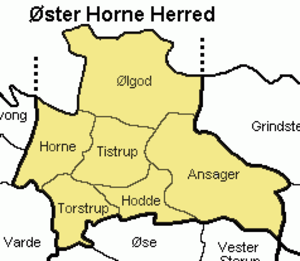
Øster Horne Herred
Øster Horne Herred var et herred i Ribe Amt. Herredet opstod i middelalderen omkring 1300 da Hornshæreth blev delt i Øster- og Vester Horne Herred i Ribe Amt, og Nørre Horne Herred i Ringkøbing Amt. Det hørte det under Vardesyssel. Senere kom det først under Varde Len og senere under Riberhus Len. Fra 1660 var det under Lundenæs Amt.